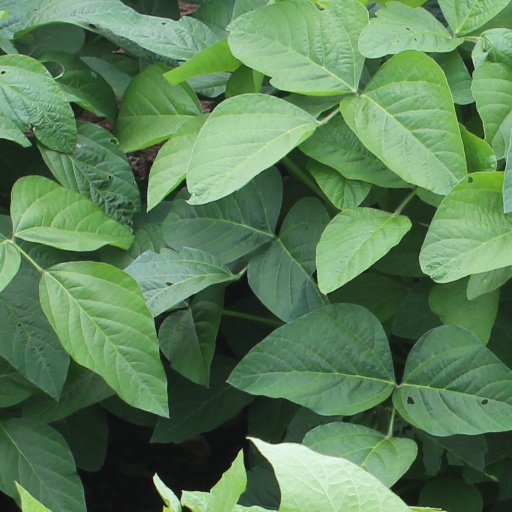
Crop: soybean